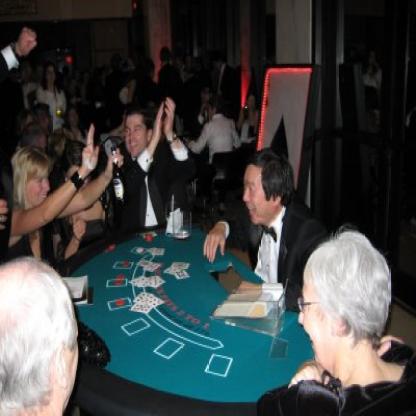
Scene: Indoor